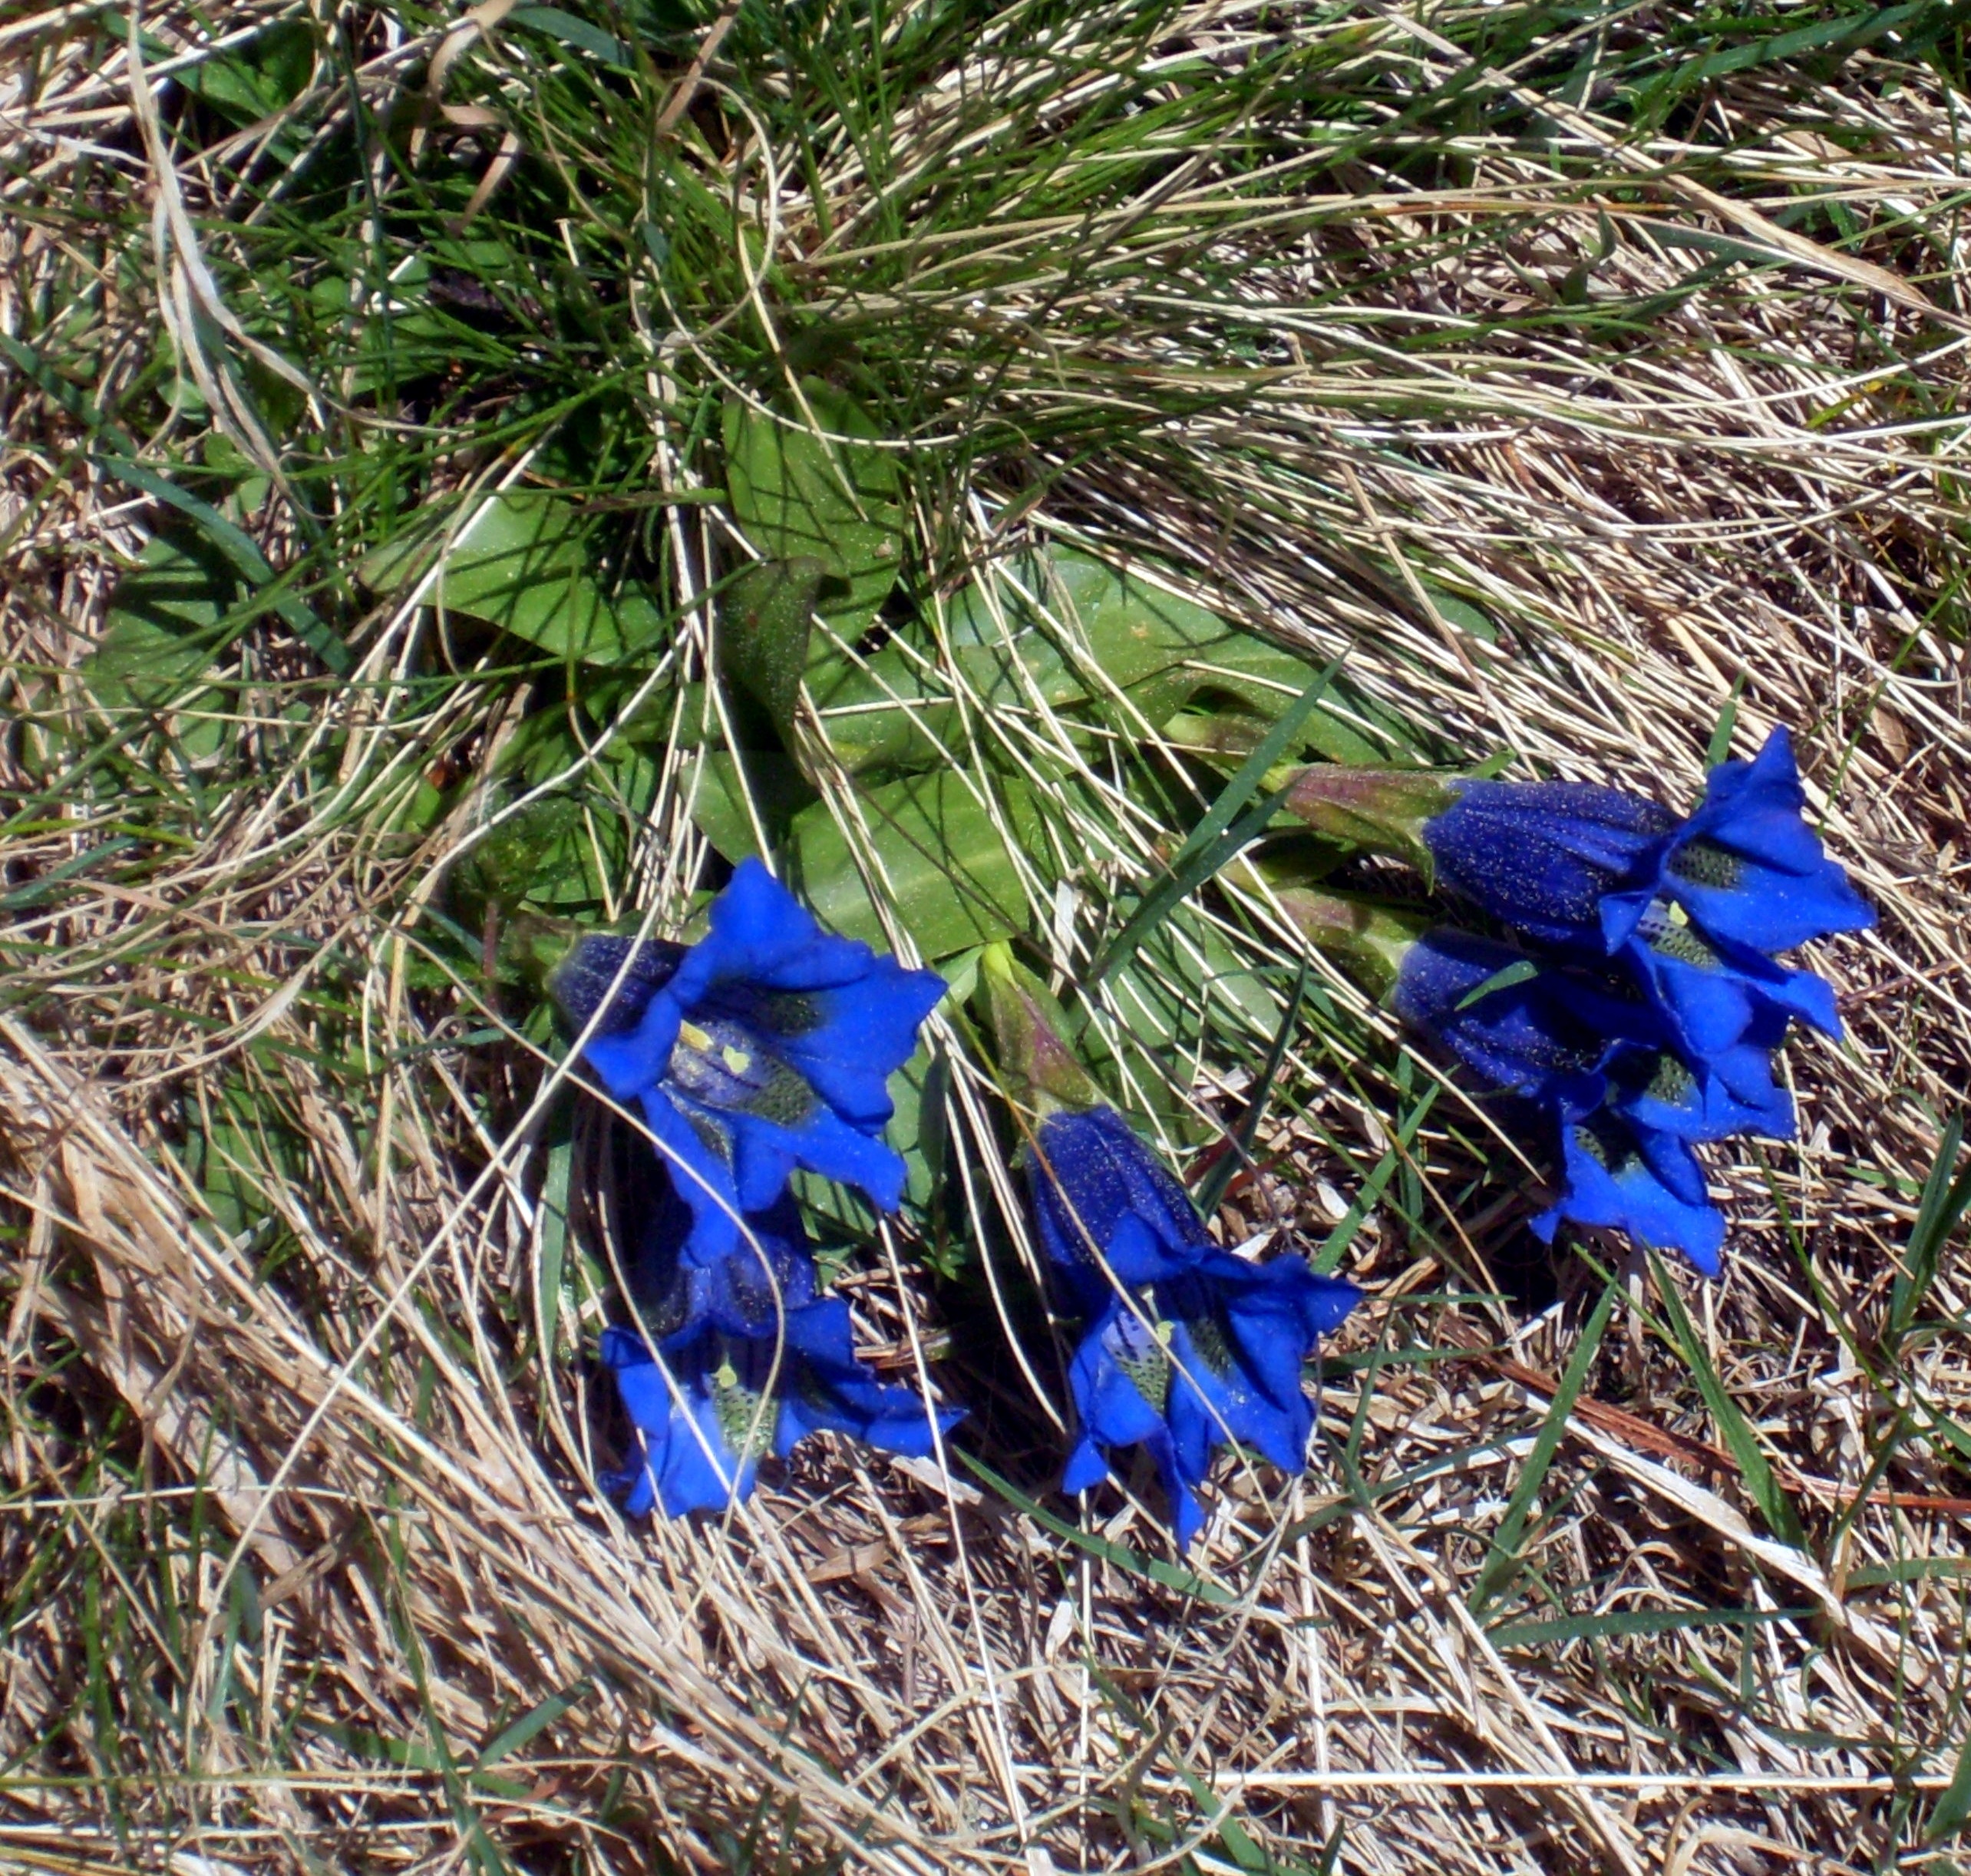
nature, bird, plant, flower, wildlife, alpine, blue, fauna, wild flower, jay, mountains, bluebird, ecosystem, gentian, perching bird